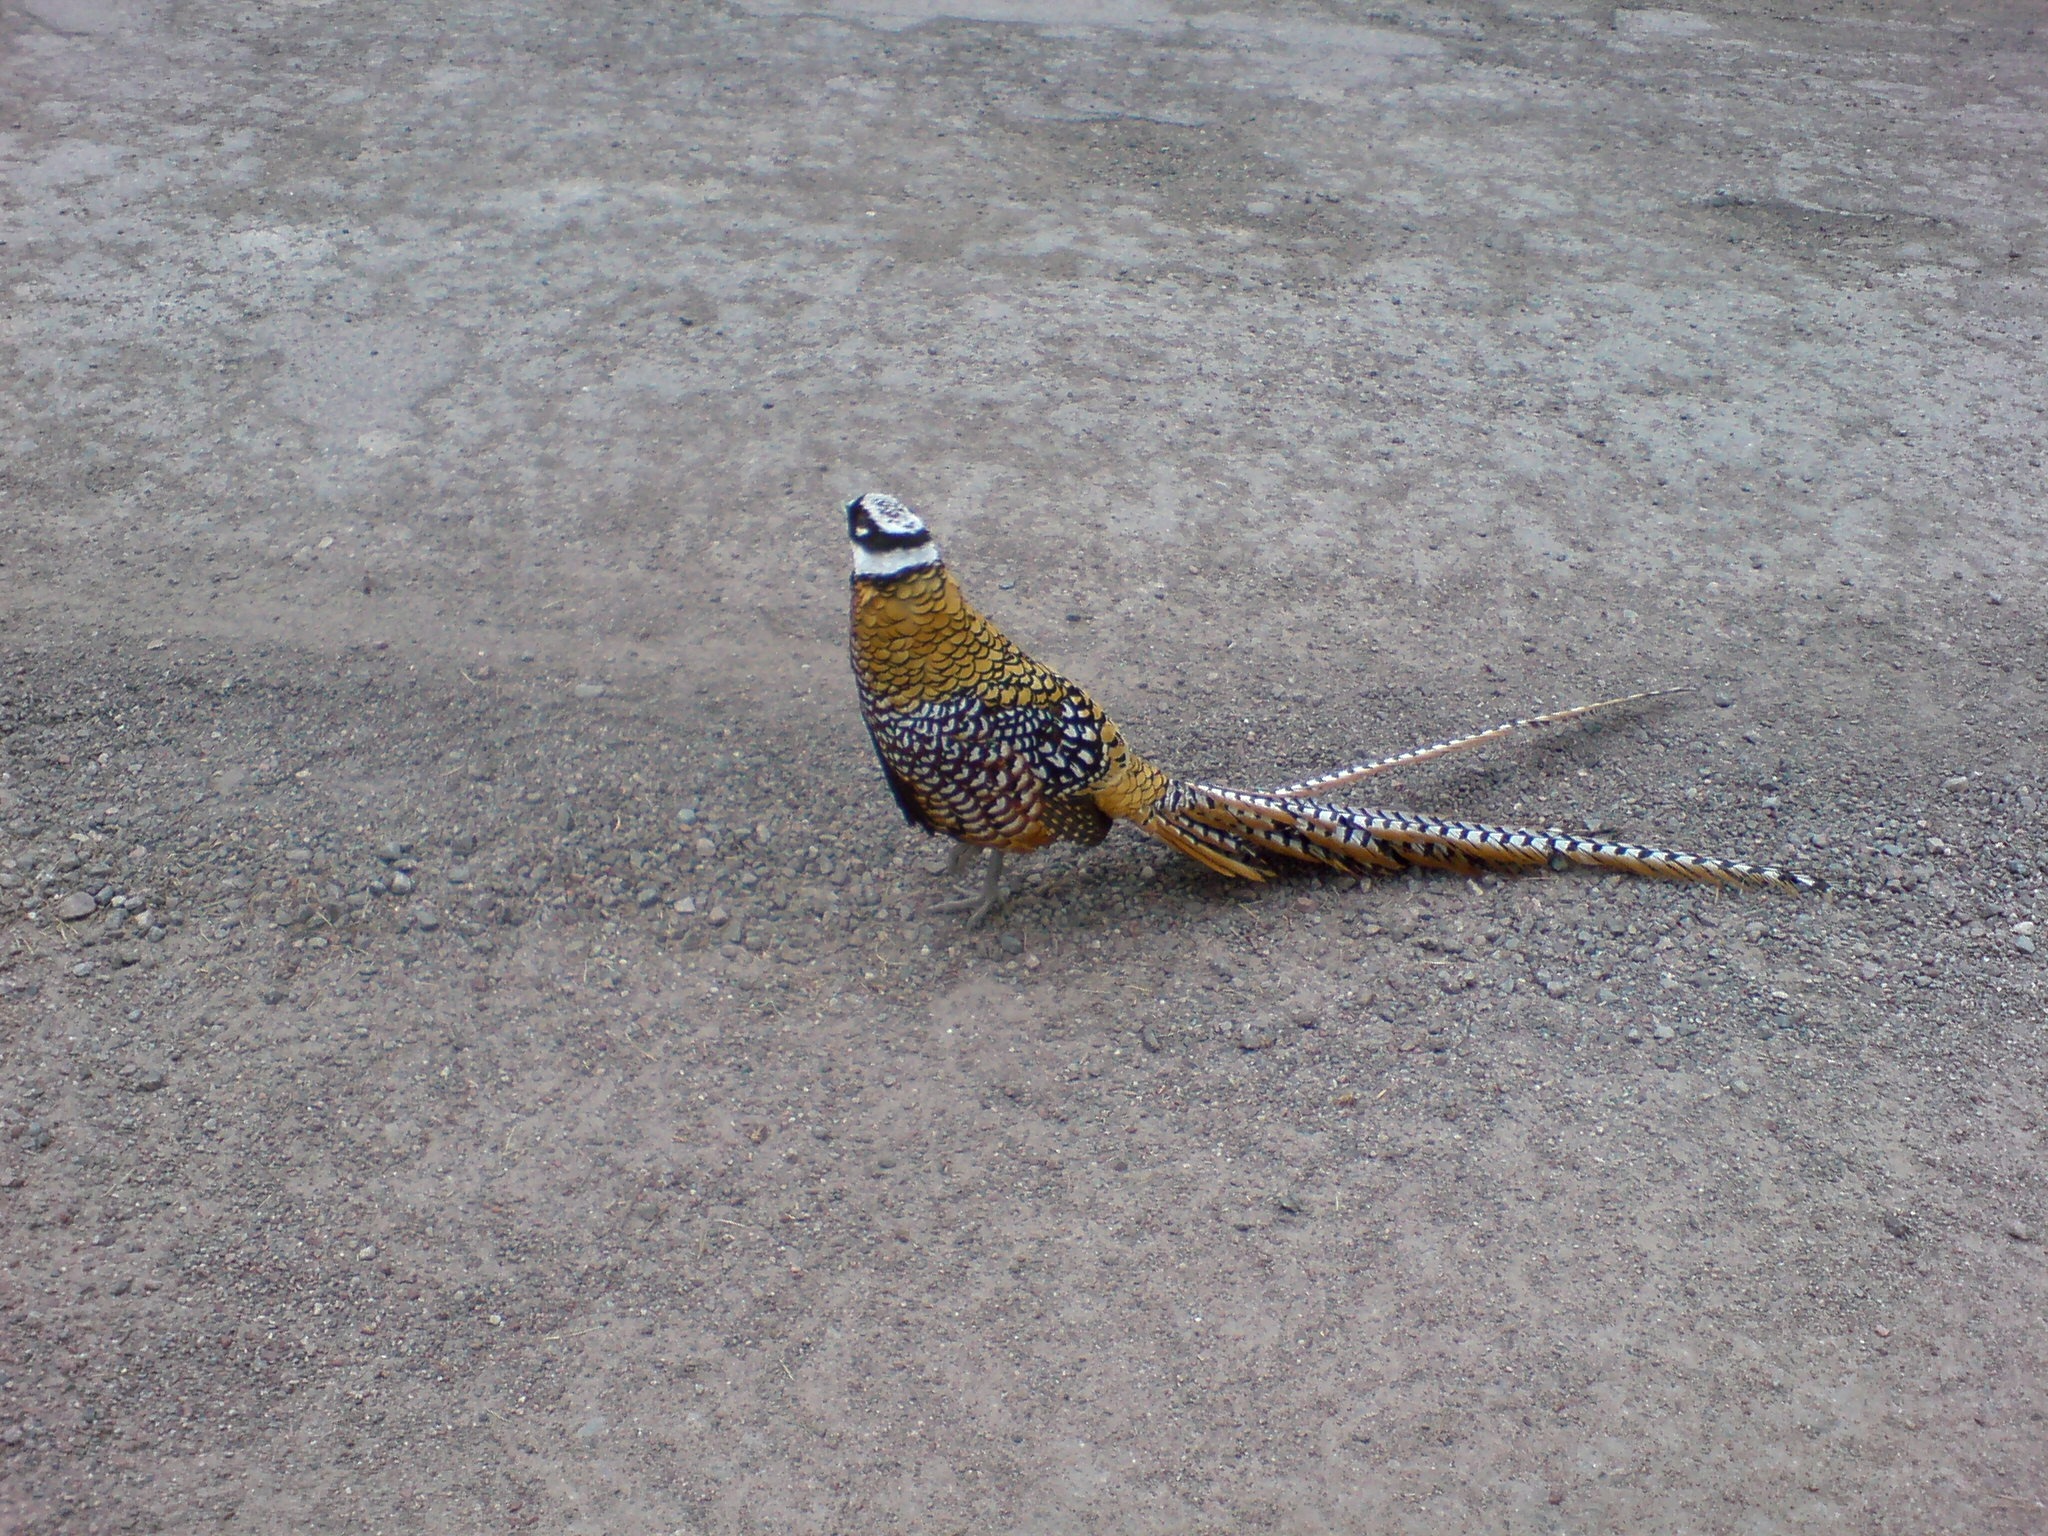
bird, wildlife, spring, beak, feather, fauna, birds, pheasant, gravel, tail, galliformes, phasianidae